California Statehood Act

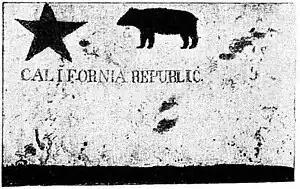
Todd's original Bear Flag, photographed in 1890

The United States declared war on Mexico on May 13, 1846. After receiving word of the declaration of war, a force consisting mostly of American settlers in California staged a revolt on June 15, 1846 against Mexican authorities, which became known at the Bear Flag Revolt. They overwhelmed and captured the small Mexican garrison at Sonoma and declared the California Republic (Spanish: "La República de California"), or Bear Flag Republic, raising the original Bear State flag over the captured garrison. Their control was largely restricted to the area around Sonoma, California and lasted for 25 days. On July 5, 1846, Brevet Captain John C. Frémont assumed control of the republic's forces and integrated them into his California Battalion. Fremont and his soldiers had not participated in the revolt, though he had given his tacit approval for it. On July 9, 1846, Navy Lieutenant Joseph Warren Revere arrived in Sonoma and replaced the Bear Flag with the flag of the United States, formally declaring the United States possession of California.